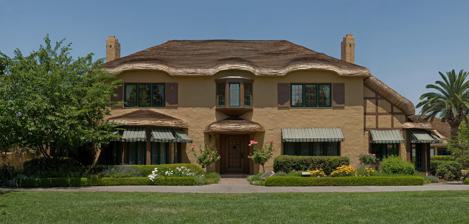
Building: Ainsley House
Country: United States of America
Year built: 1925
Historic house in California, United States United States historic place John Colpitts Ainsley House No. 3 U.S. National Register of Historic Places Show map of San Jose, California Show map of California Show map of the United States Location 300 Grant St., Campbell, California Coordinates 37°17′19″N 121°56′37″W / 37.28861°N 121.94361°W / 37.28861; -121.94361 Area 1.1 acres (0.45 ha) Built 1925 ( 1925 ) Architect Addison M. Whiteside of Whiteside-Davidson Construction Co. Architectural style Bungalow/craftsman, Arts and Crafts NRHP reference No. 05001086 Added to NRHP October 3, 2005 Ainsley House is a 1925 California Arts and Crafts house in Campbell, California , built in the style of an English Tudor Cotswold cottage . The house and accompanying carriage house (now the Wyland R. Morgan Gallery) were listed on the National Register of Historic Places in 2005. It is now a museum and is open to the public. The house was the third home of Campbell canning pioneer John Colpitts Ainsley (1860–1937) and his wife, Alcinda (1875-1939), and was originally located on the southwest corner of their 83-acre (340,000 m 2 ) orchard at the northeast corner of Hamilton and Johnson (now Bascom) Avenues. After J.C. Ainsley's death in 1937, Alcinda left the house, living with friends until her death in 1939. The house remained in the family, but with the exception of occasional Christmas seasons and social events over the years, was vacant, though well-tended, for decades. The Ainsley family donated the house, its furnishings and the carriage house to the City of Campbell in 1989 and they were moved to their present location at 300 Grant Street in Downtown Campbell in 1990. The house museum, Morgan Gallery and nearby Campbell Historical Museum are supported by the Campbell Historical Museum and Ainsley House Foundation. Carriage house (Morgan Gallery) References